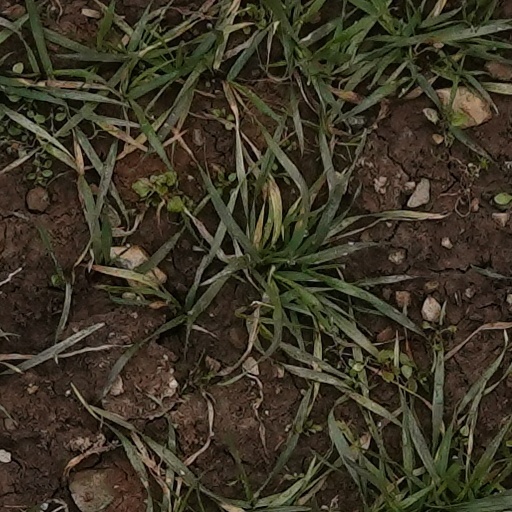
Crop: wheat